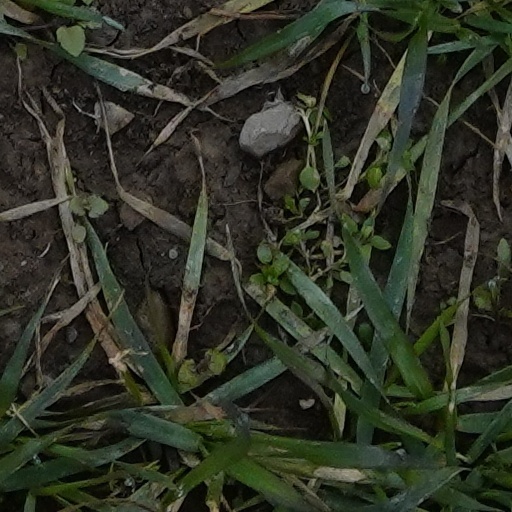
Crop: wheat